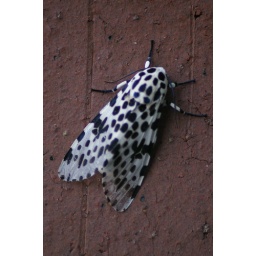
sleeping the day away on one of the pillars in front of our office building